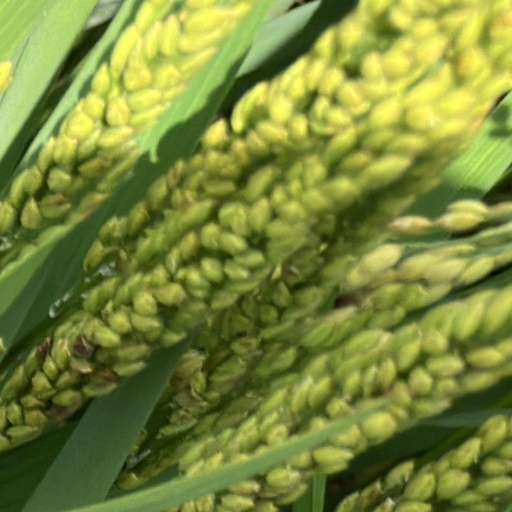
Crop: rice